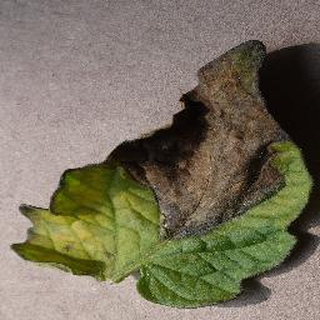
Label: tomato_late_blight